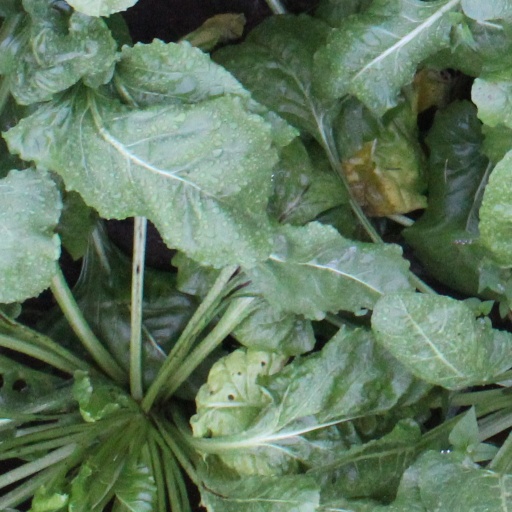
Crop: sugar beet